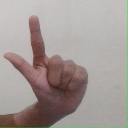
अक्षर: ल